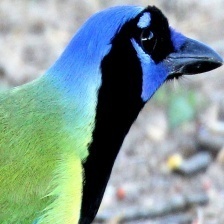
Species: GREEN JAY
Scientific name: CYANOCORAX YNCAS
ImageNet parent category: jay